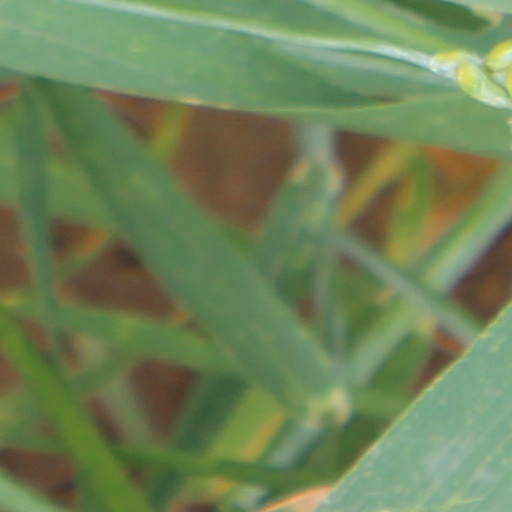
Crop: wheat